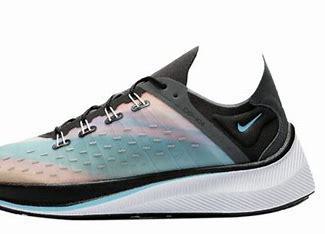
Brand: Nike
Model: Exp X14